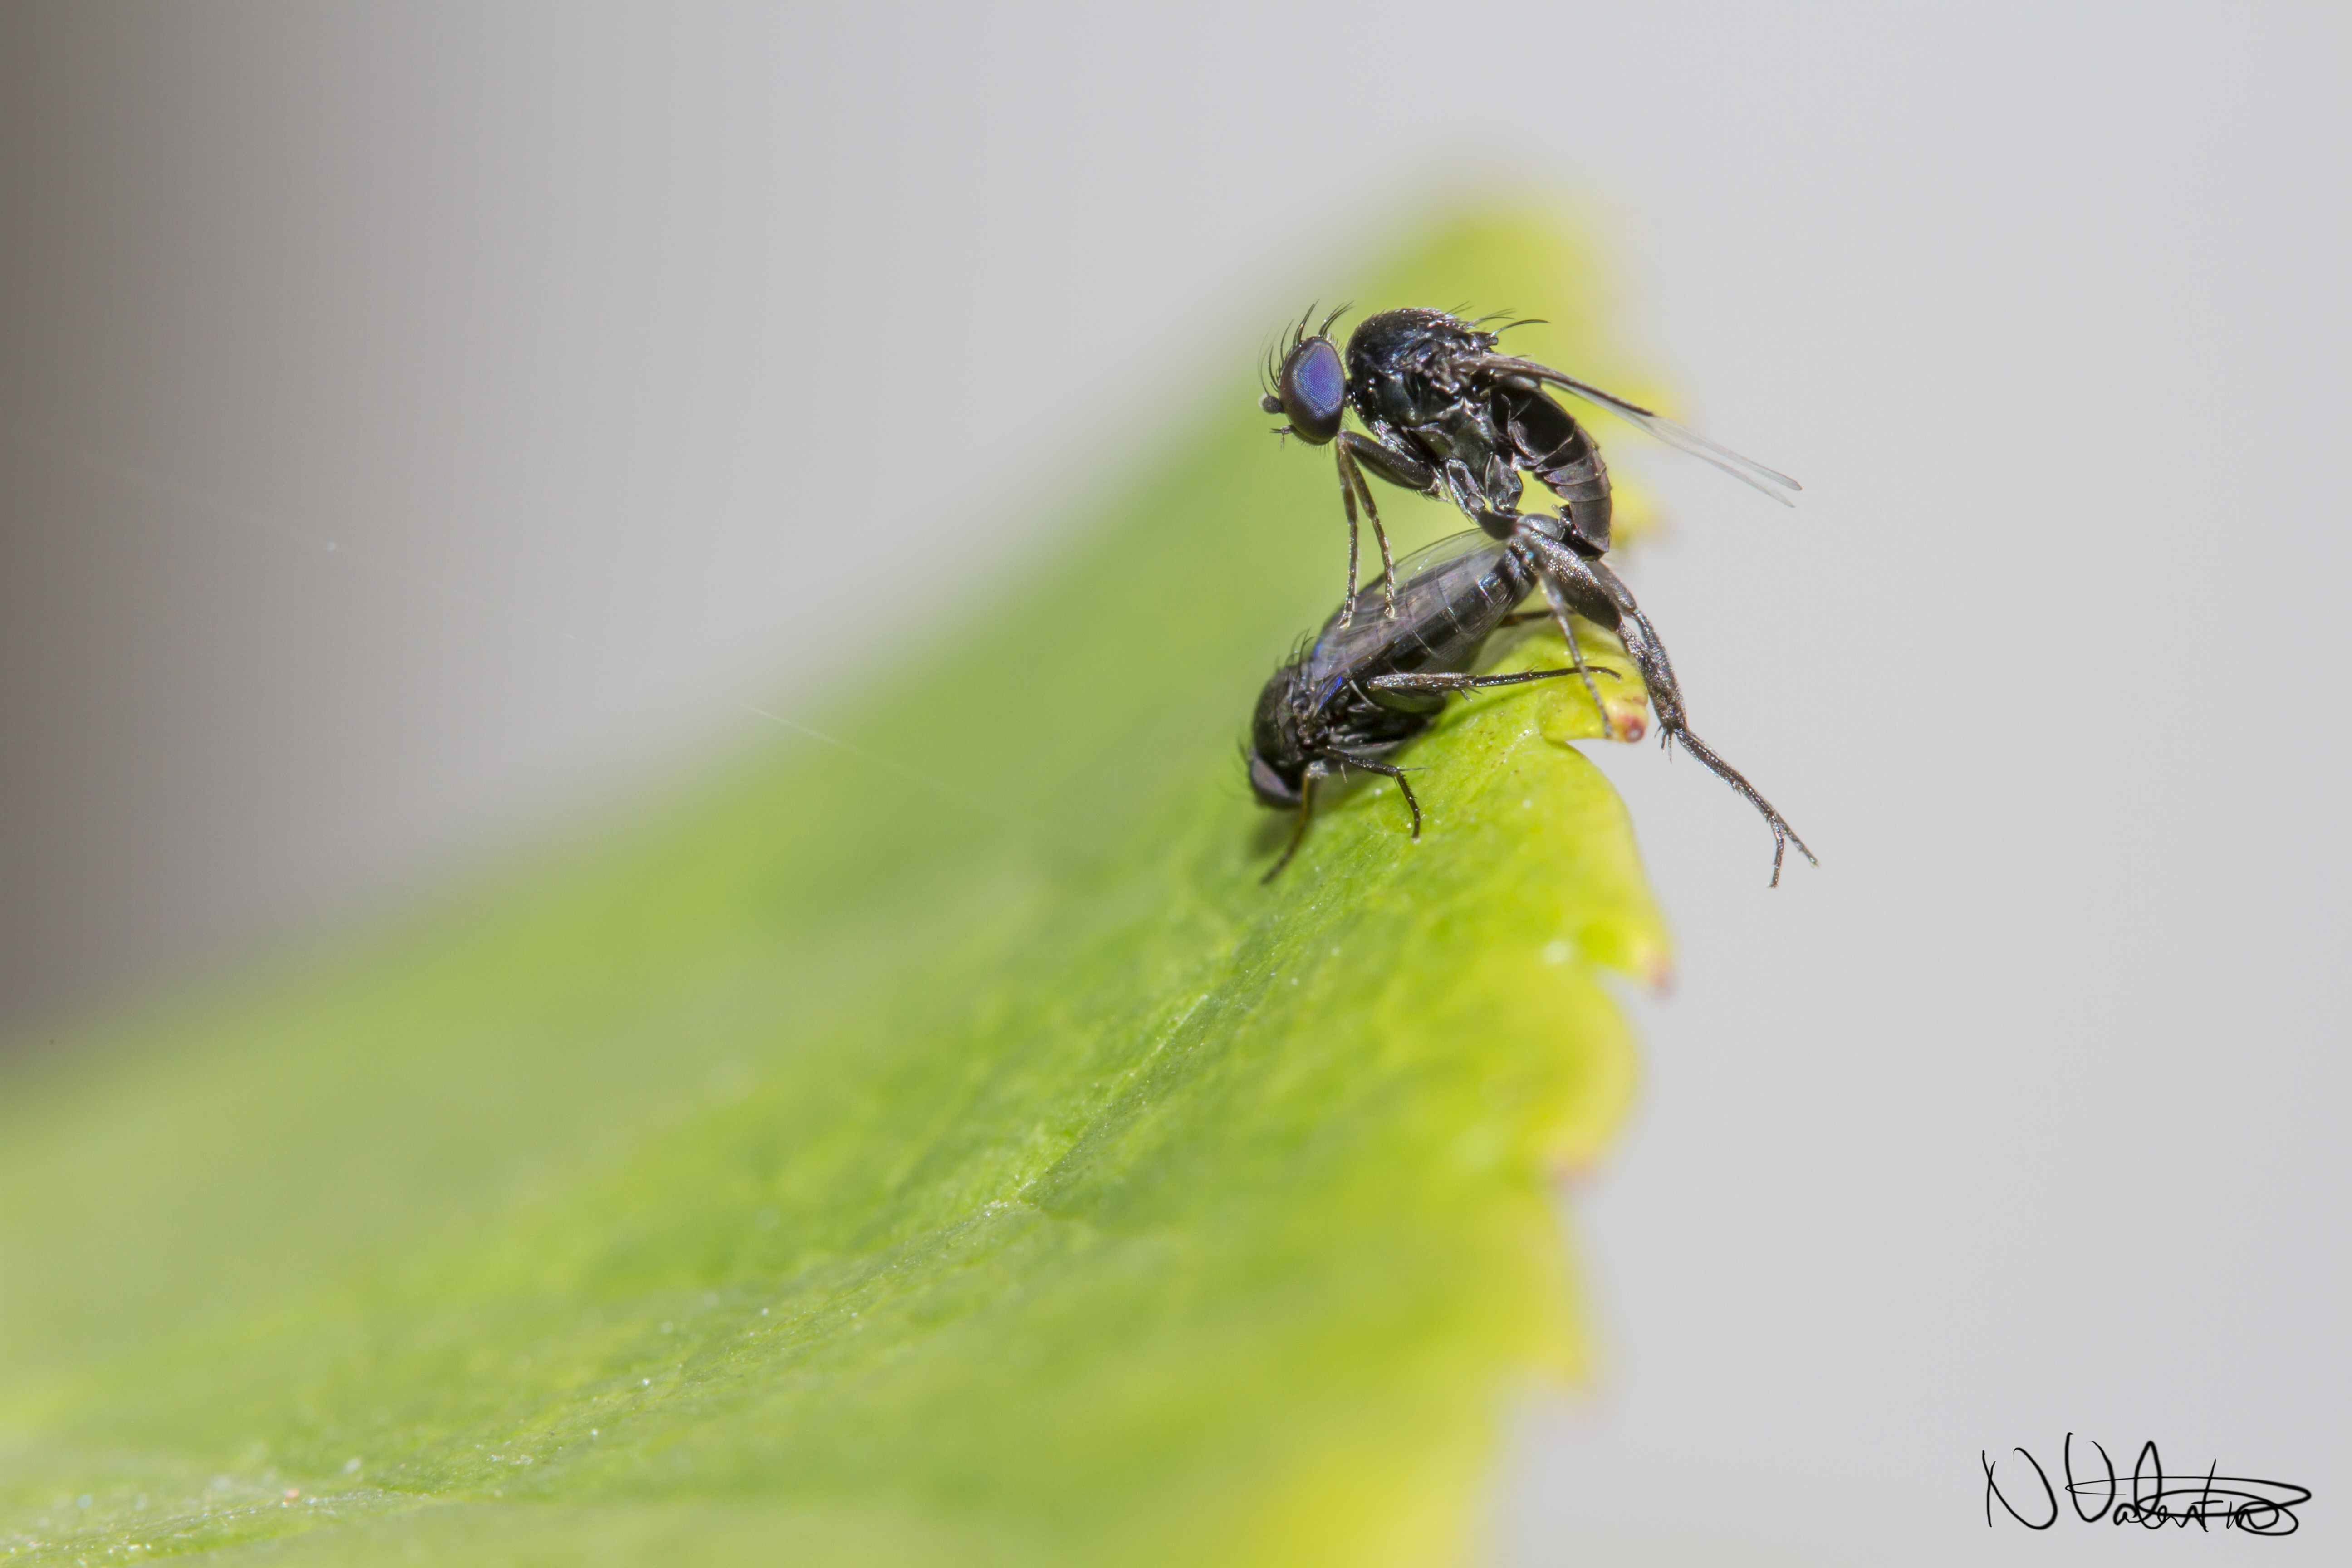
photography, fly, green, insect, macro, canon, yellow, garden, fauna, invertebrate, close up, outdoors, uk, 7d, pest, nectar, sex, peterborough, flies, macro photography, arthropod, plant stem